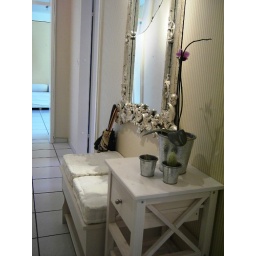
Shoe bench and mirror in my corridor